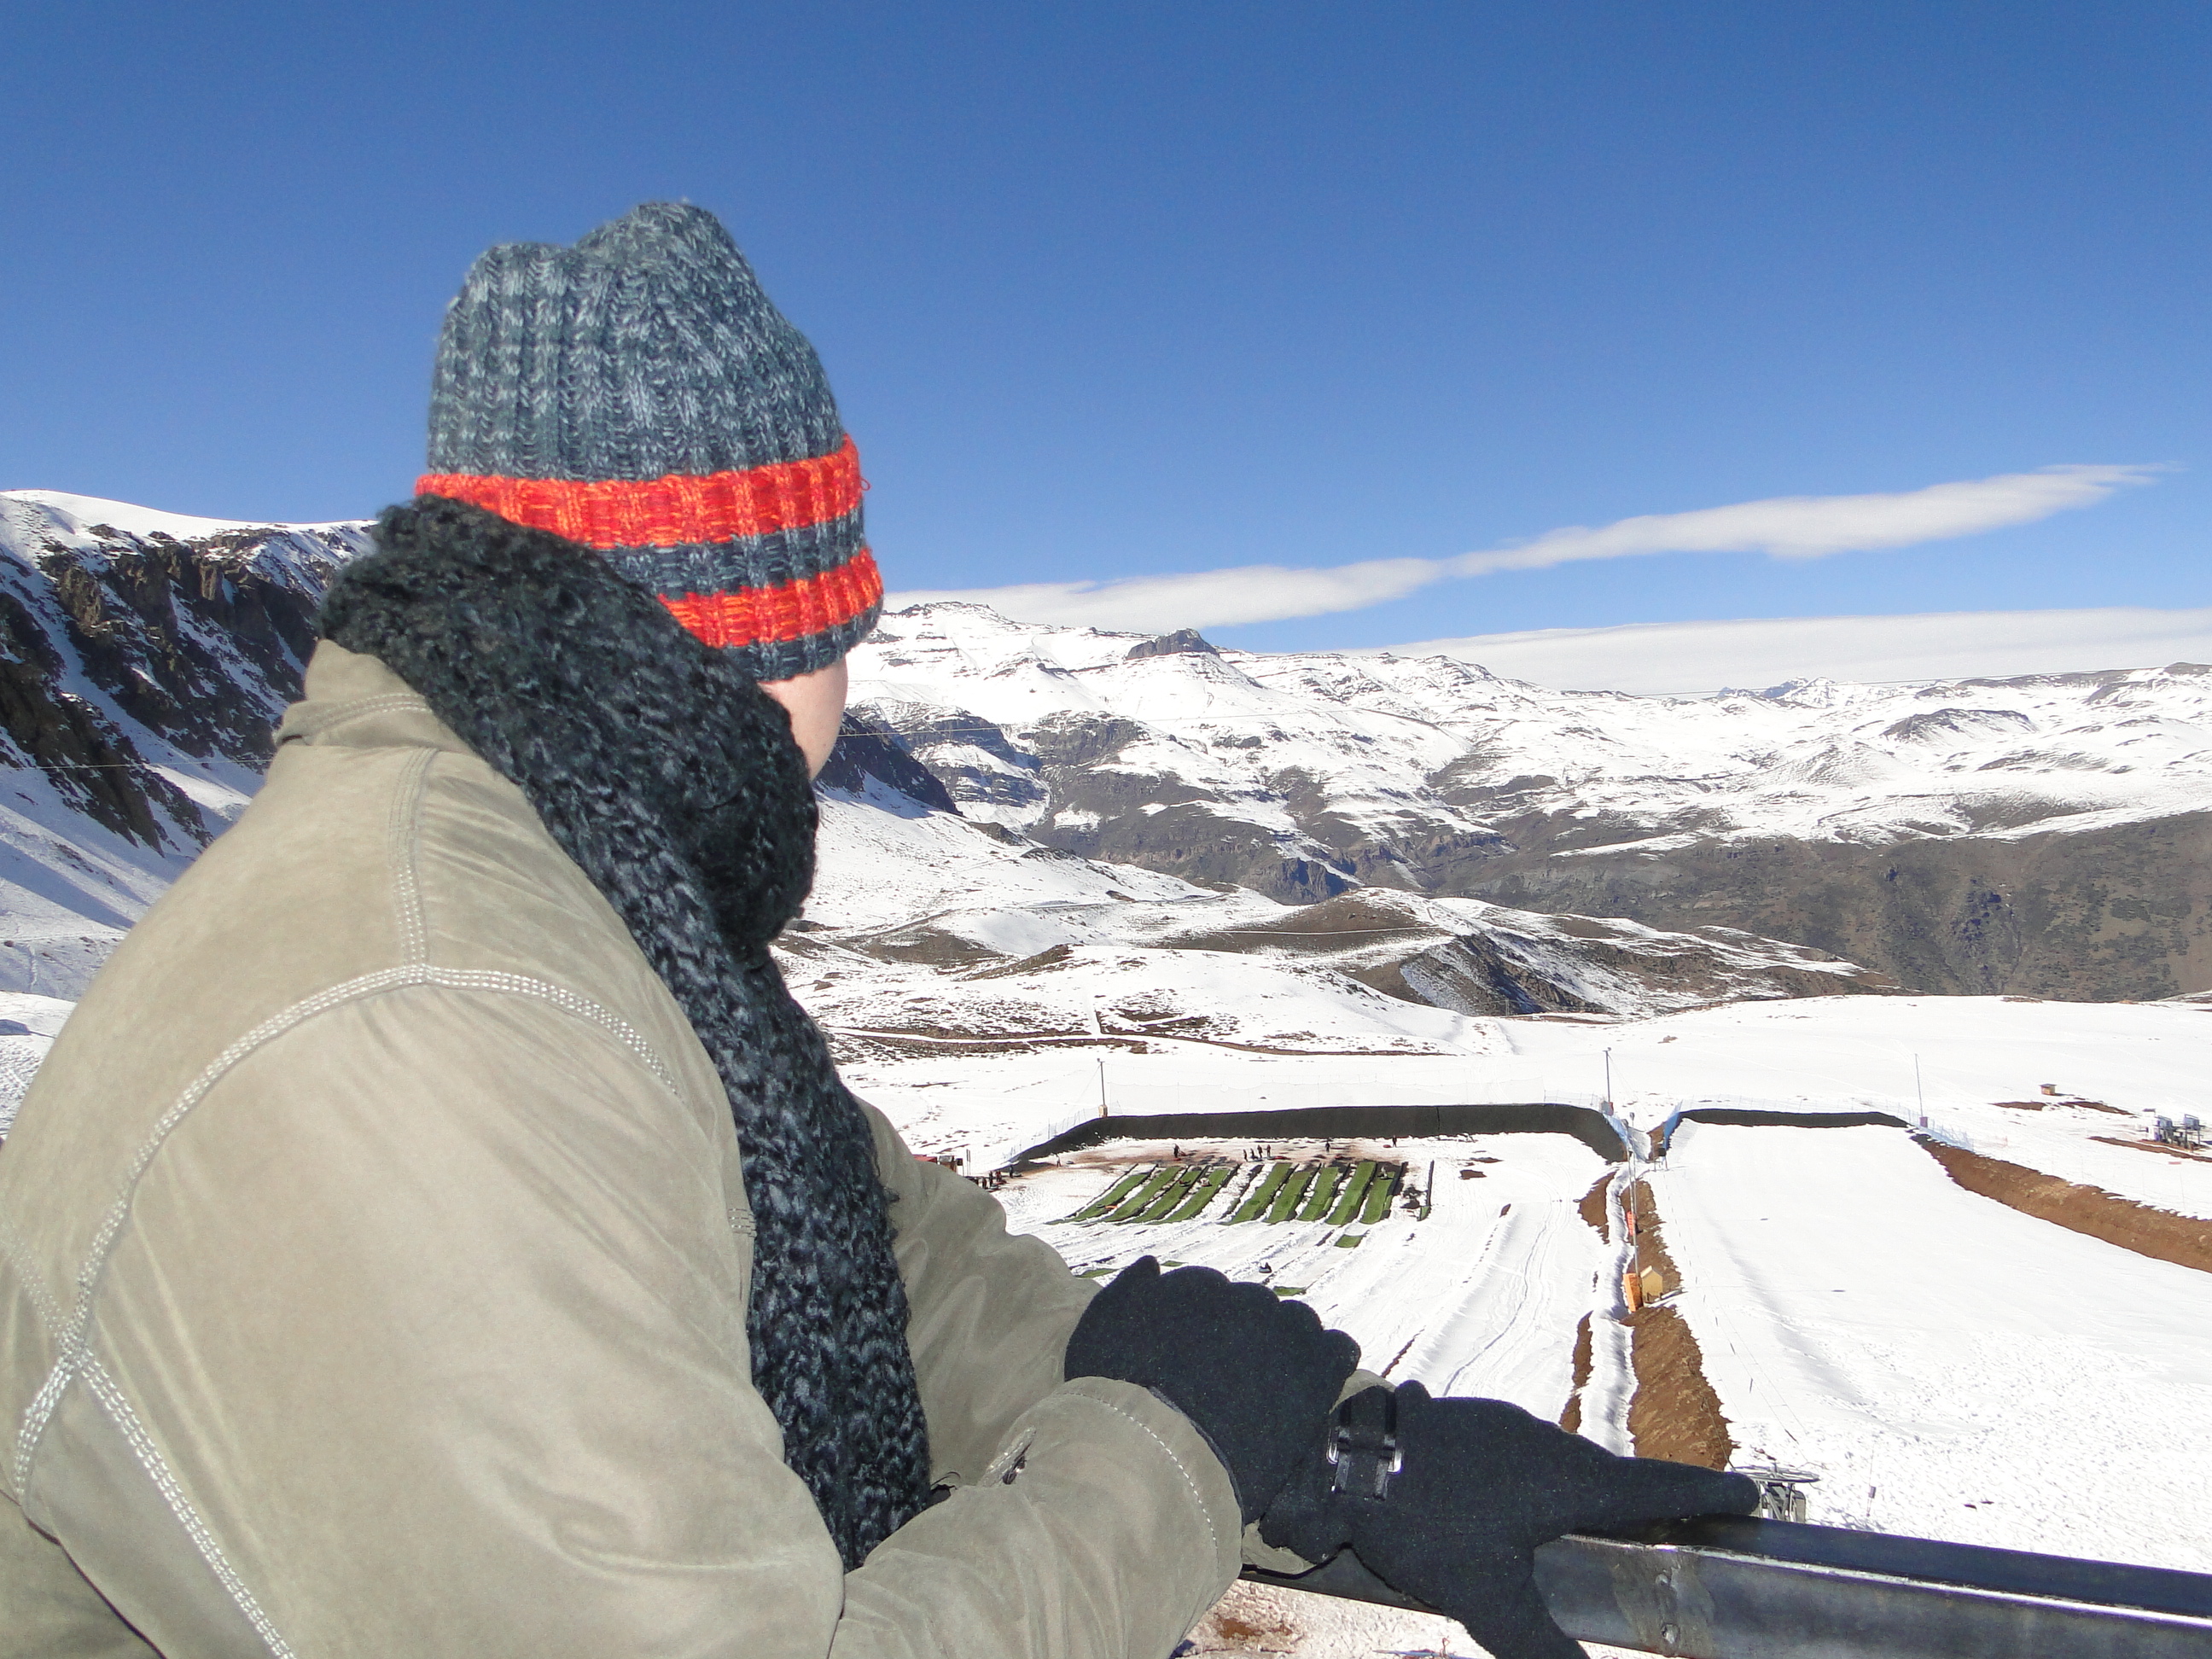
snow, man, sky, mountain, cloud, slope, travel, headgear, ice cap, freezing, landscape, recreation, leisure, jacket, geological phenomenon, glacial landform, mountain range, eyewear, cap, hill, winter, goggles, massif, fell, glacier, fun, adventure, tourism, ridge, knit cap, hat, nunatak, summit, personal protective equipment, beanie, vacation, arctic, piste